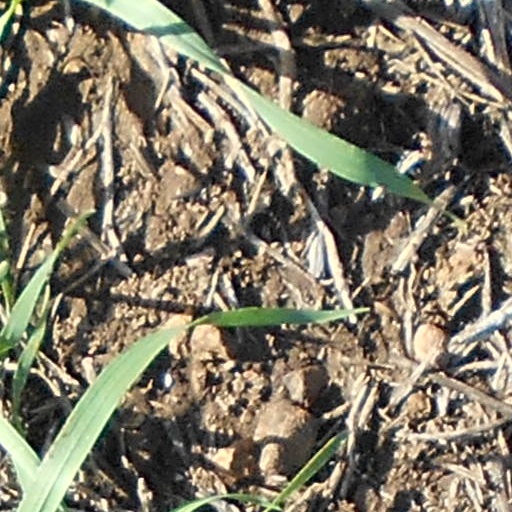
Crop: wheat